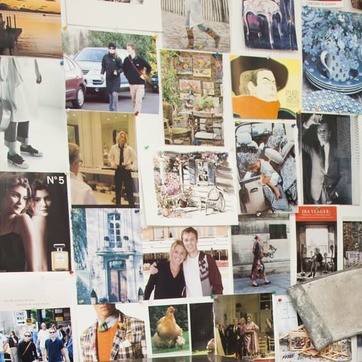
Material: paper